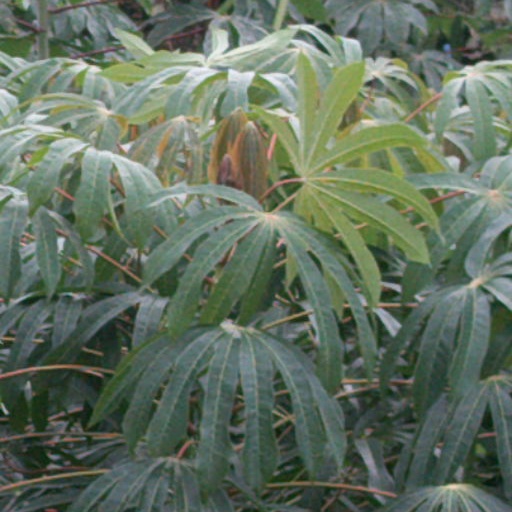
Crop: cassava